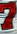
Number: 7